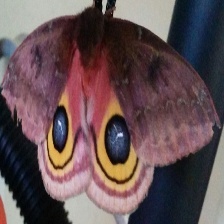
Species: IO MOTH